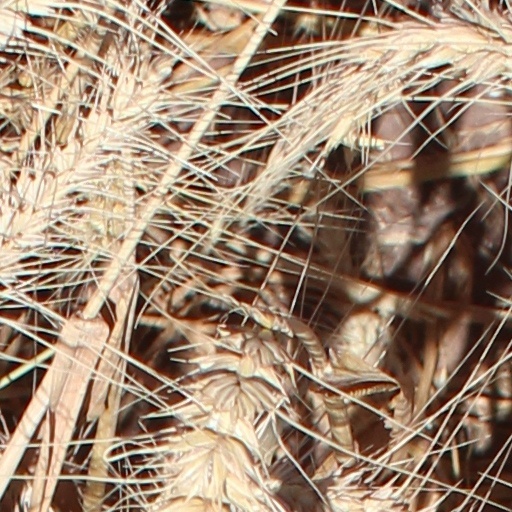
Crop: wheat